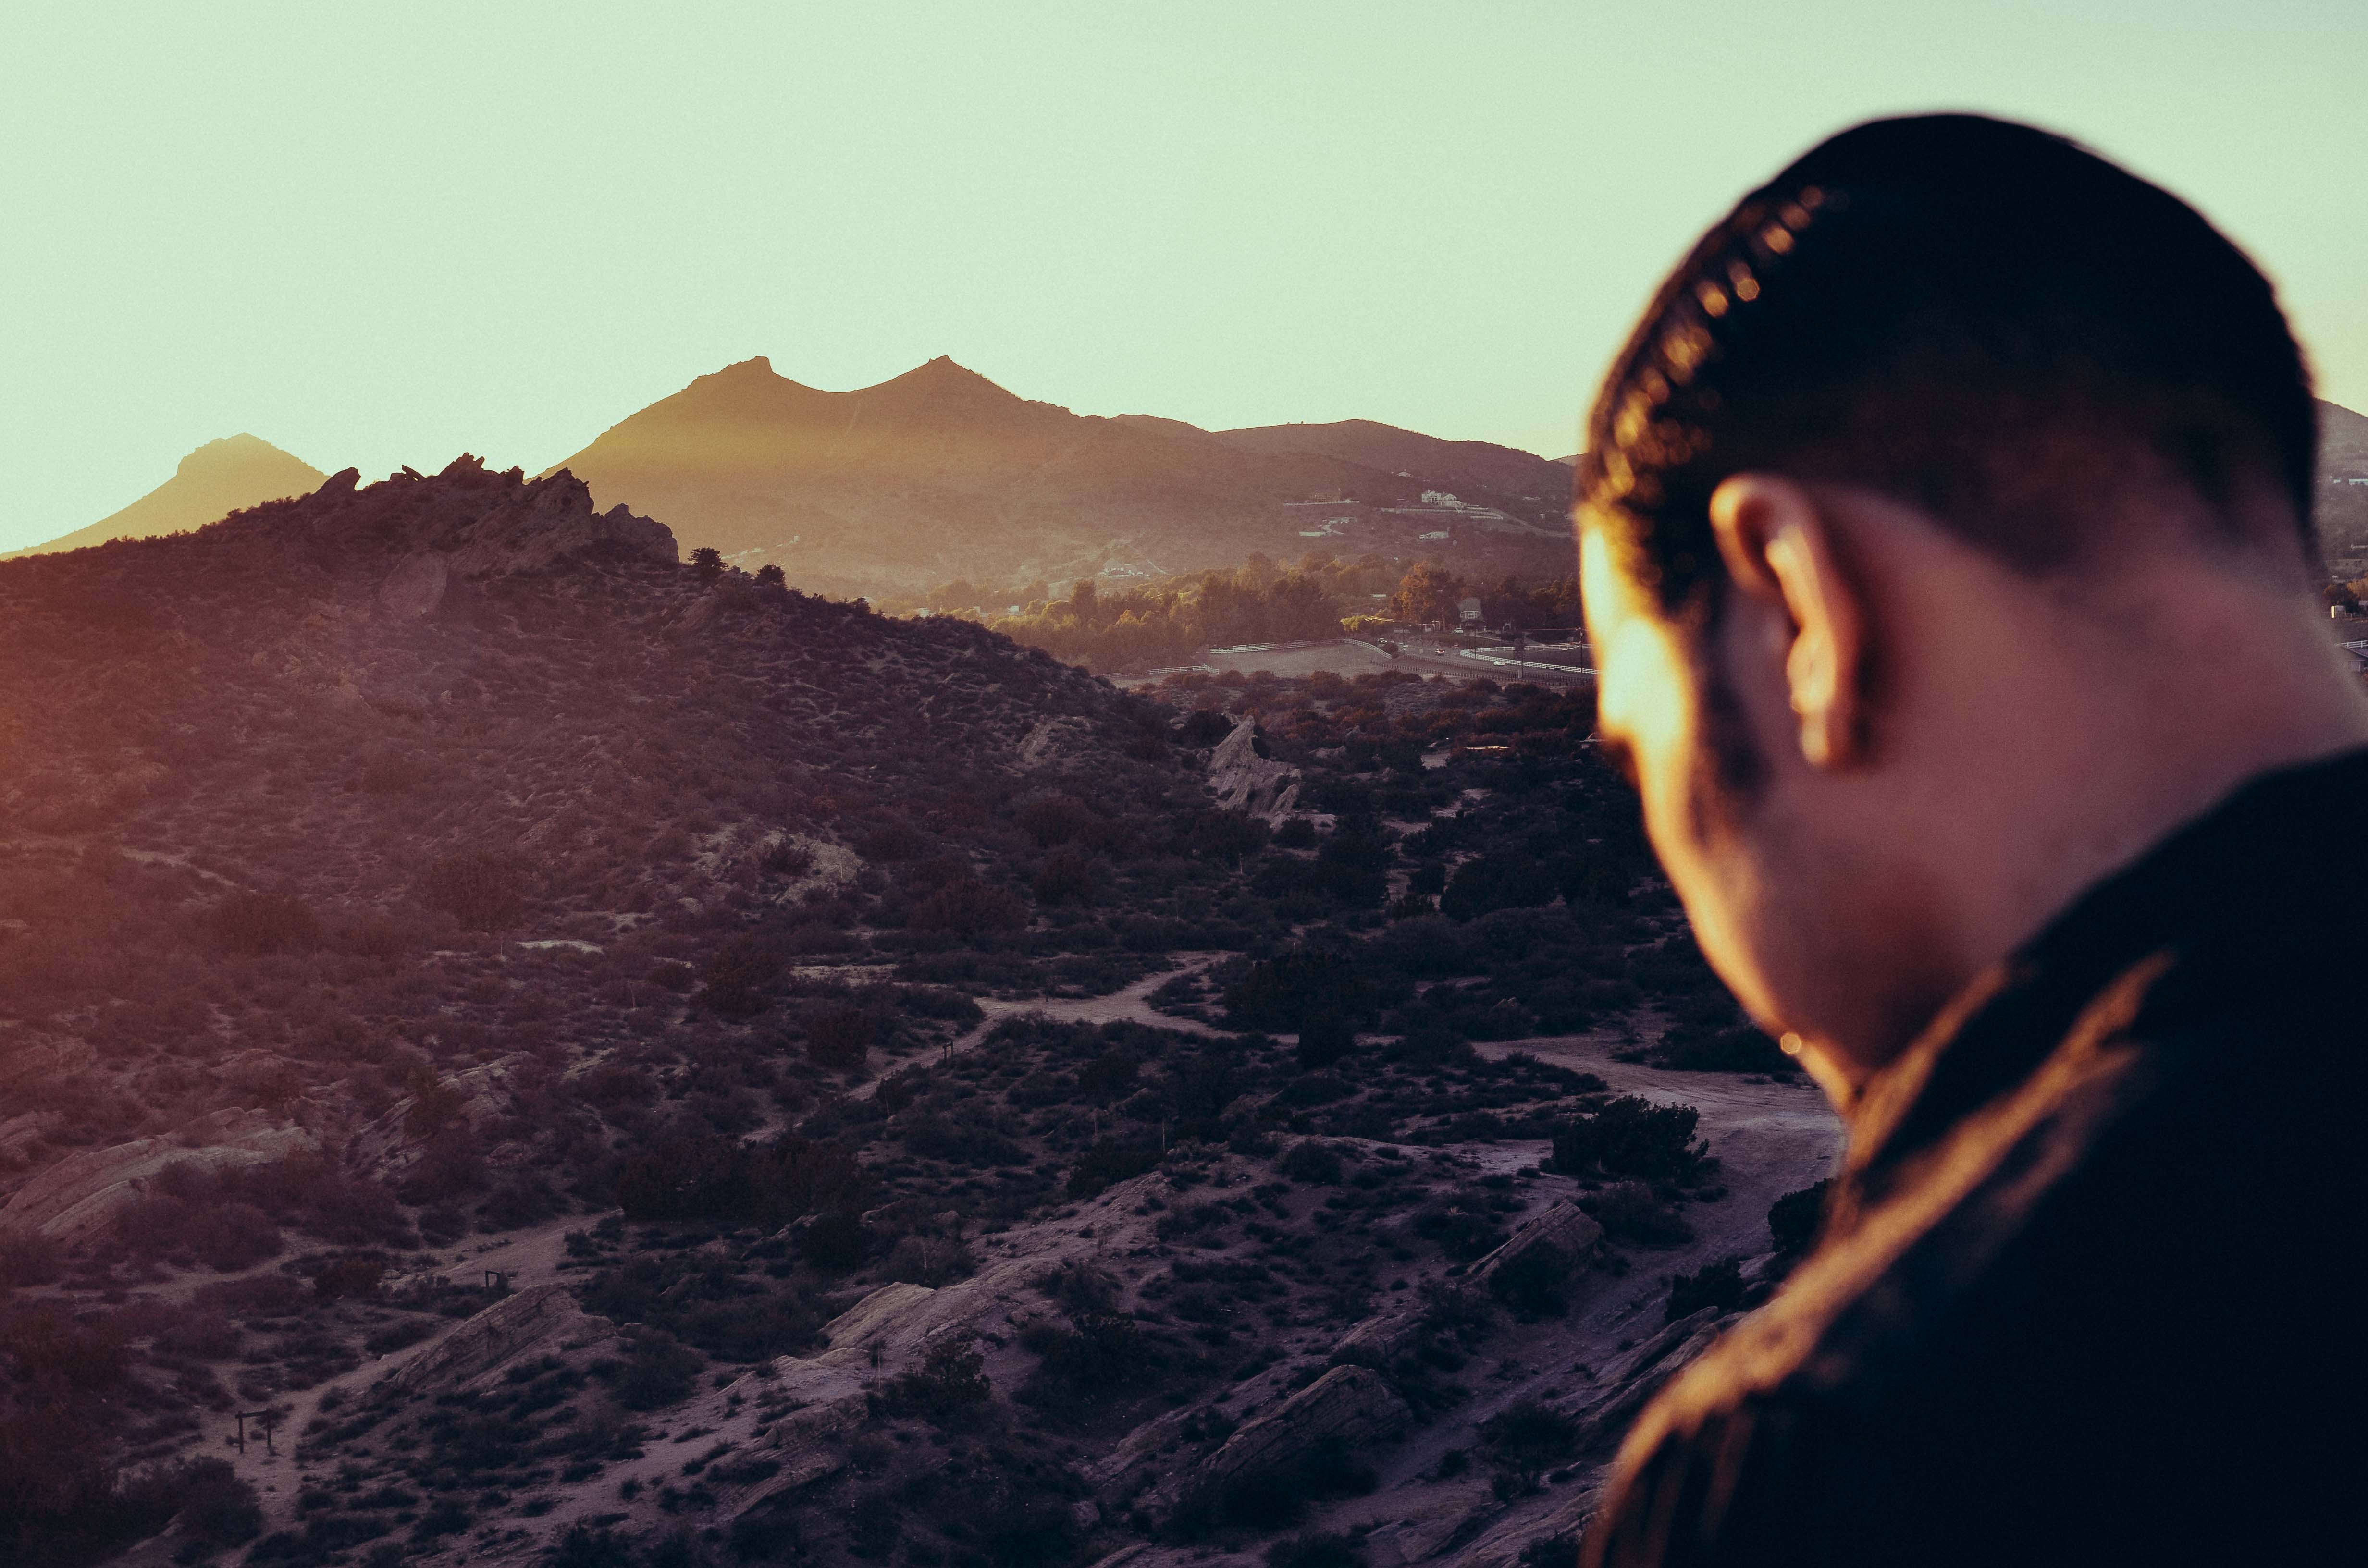
sky, mountainous landforms, mountain, morning, cloud, hill, sunlight, photography, landscape, sunset, rock, horizon, evening, ridge, mountain range, black hair, sunrise